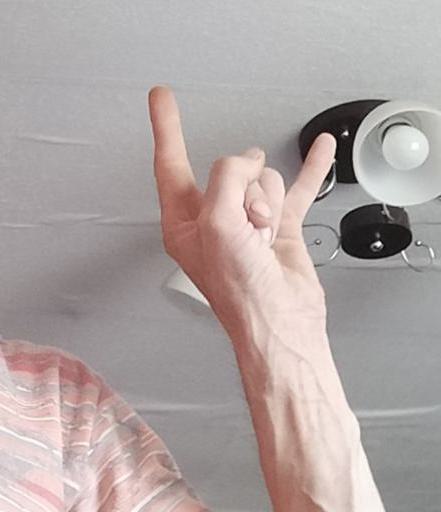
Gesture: rock